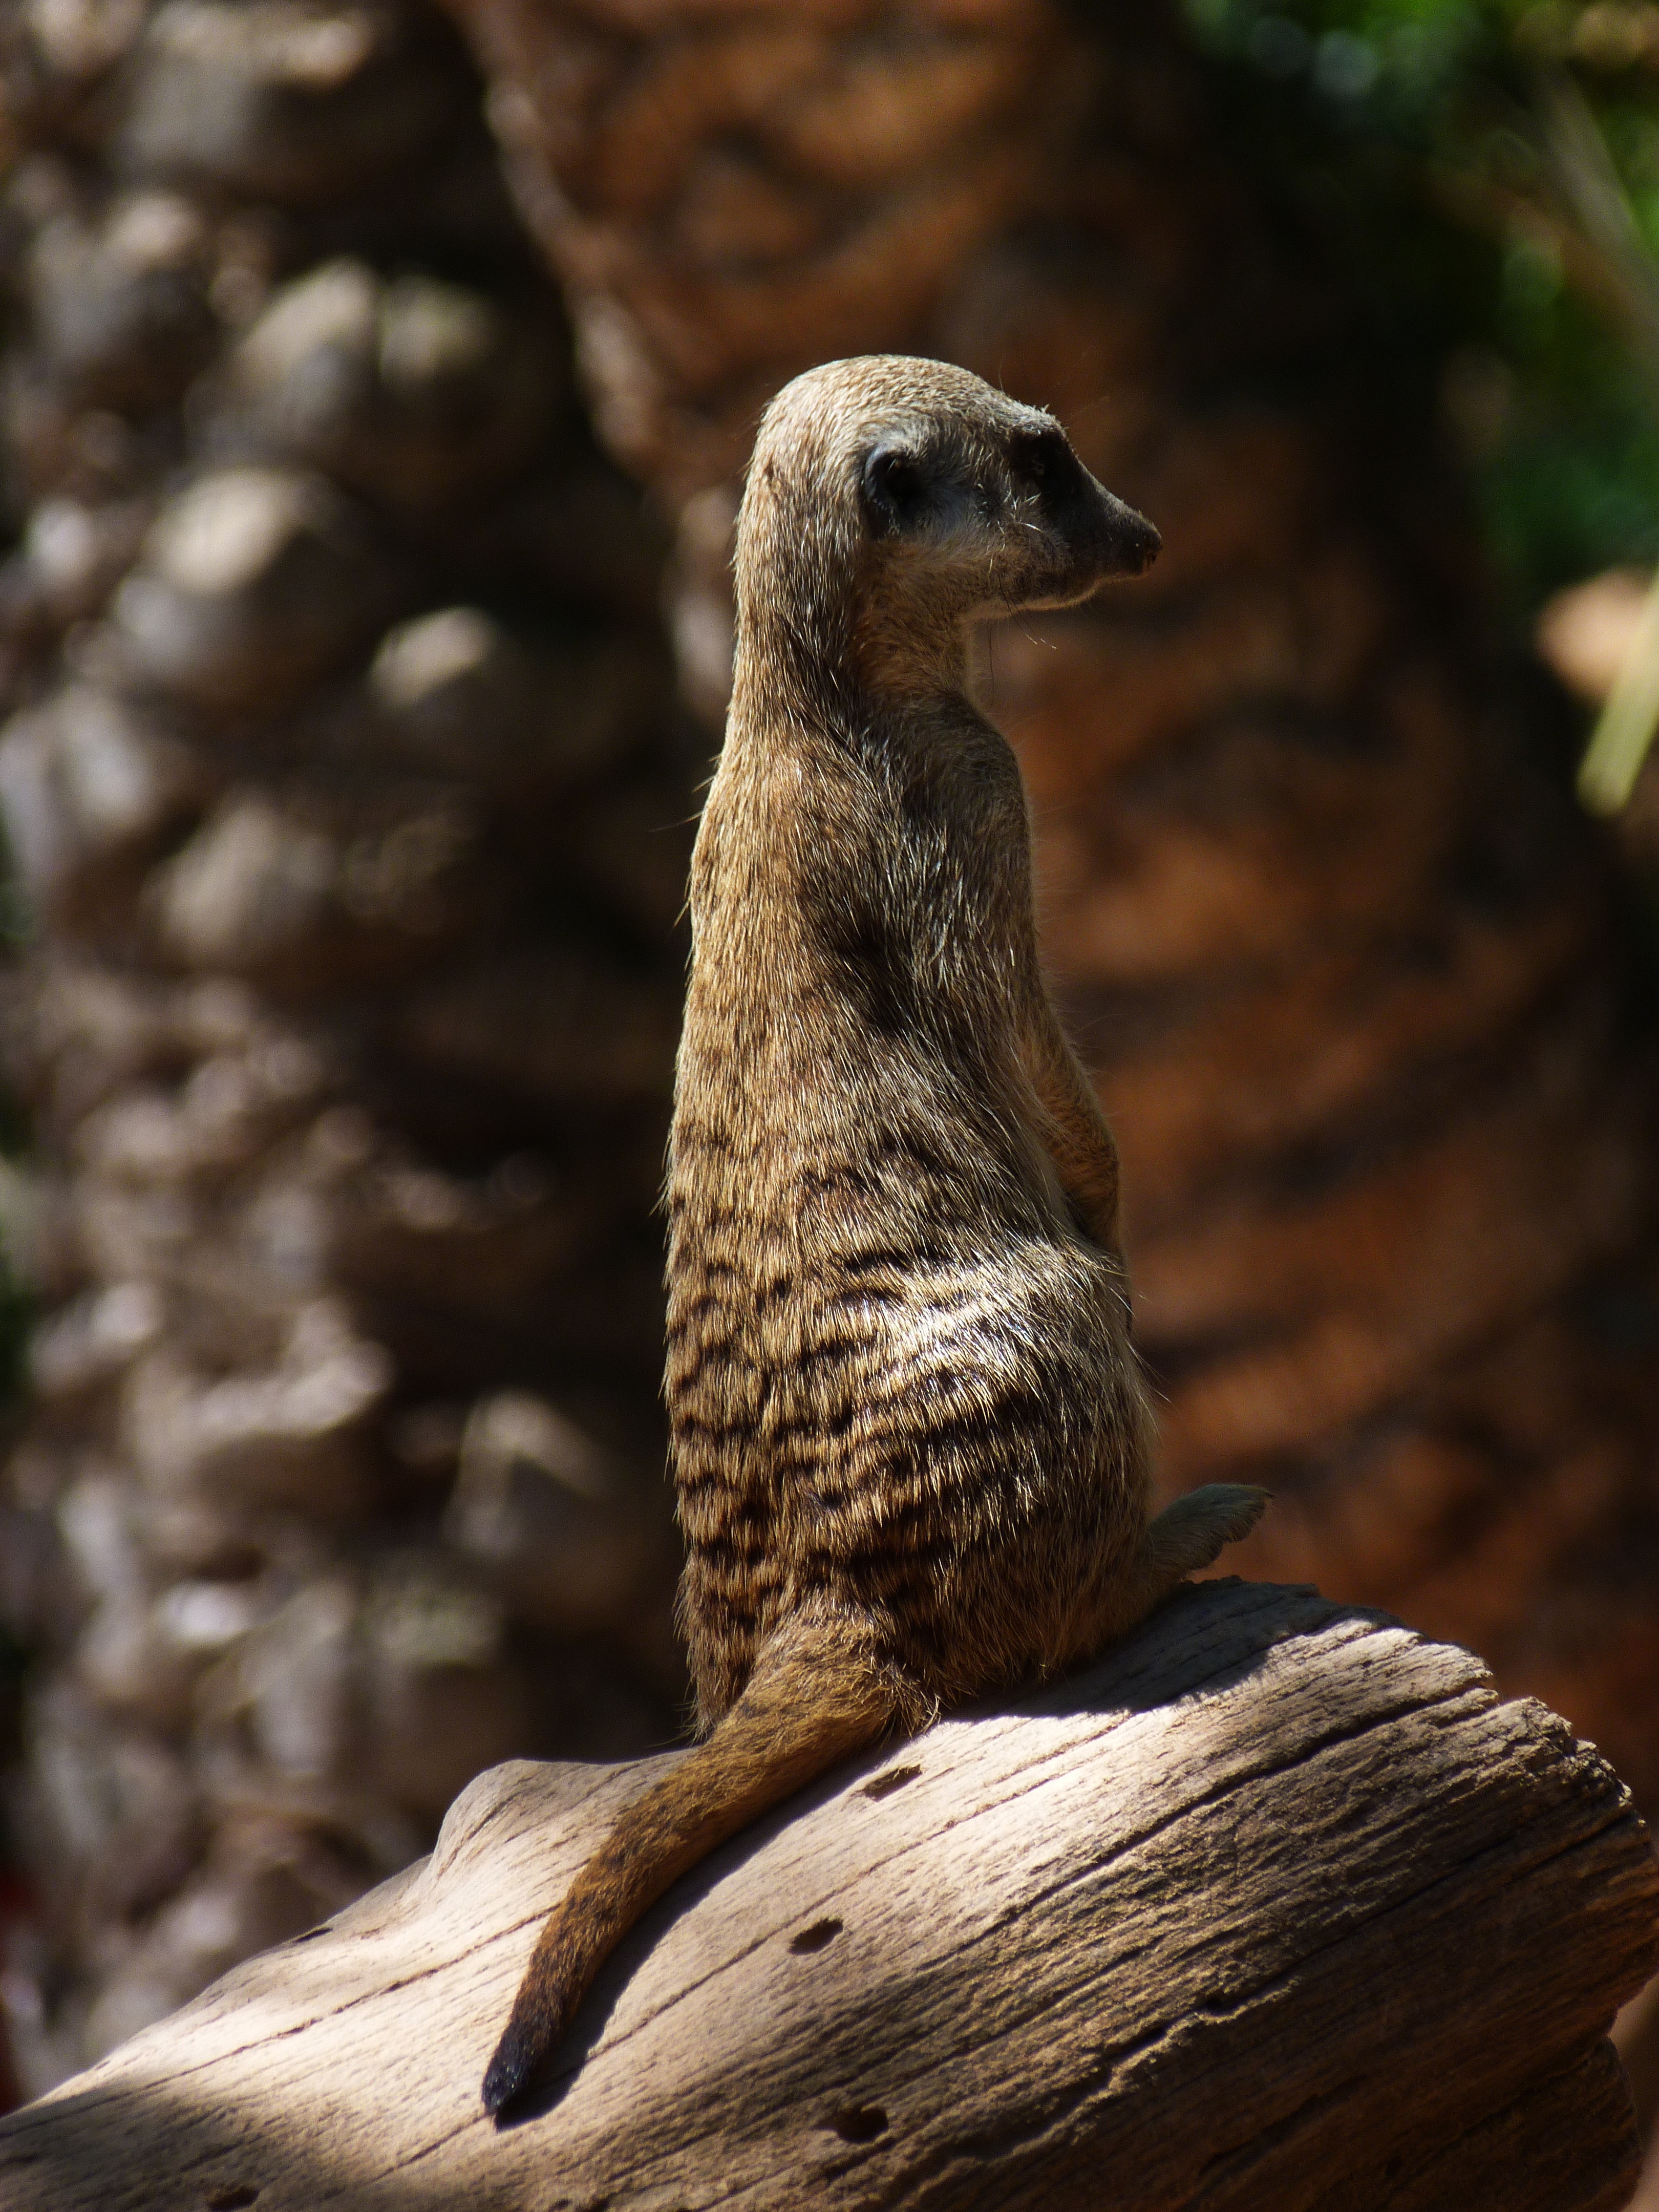
nature, bird, wildlife, zoo, beak, fauna, close up, animals, vertebrate, meerkat, mongoose, water bird, bioparc